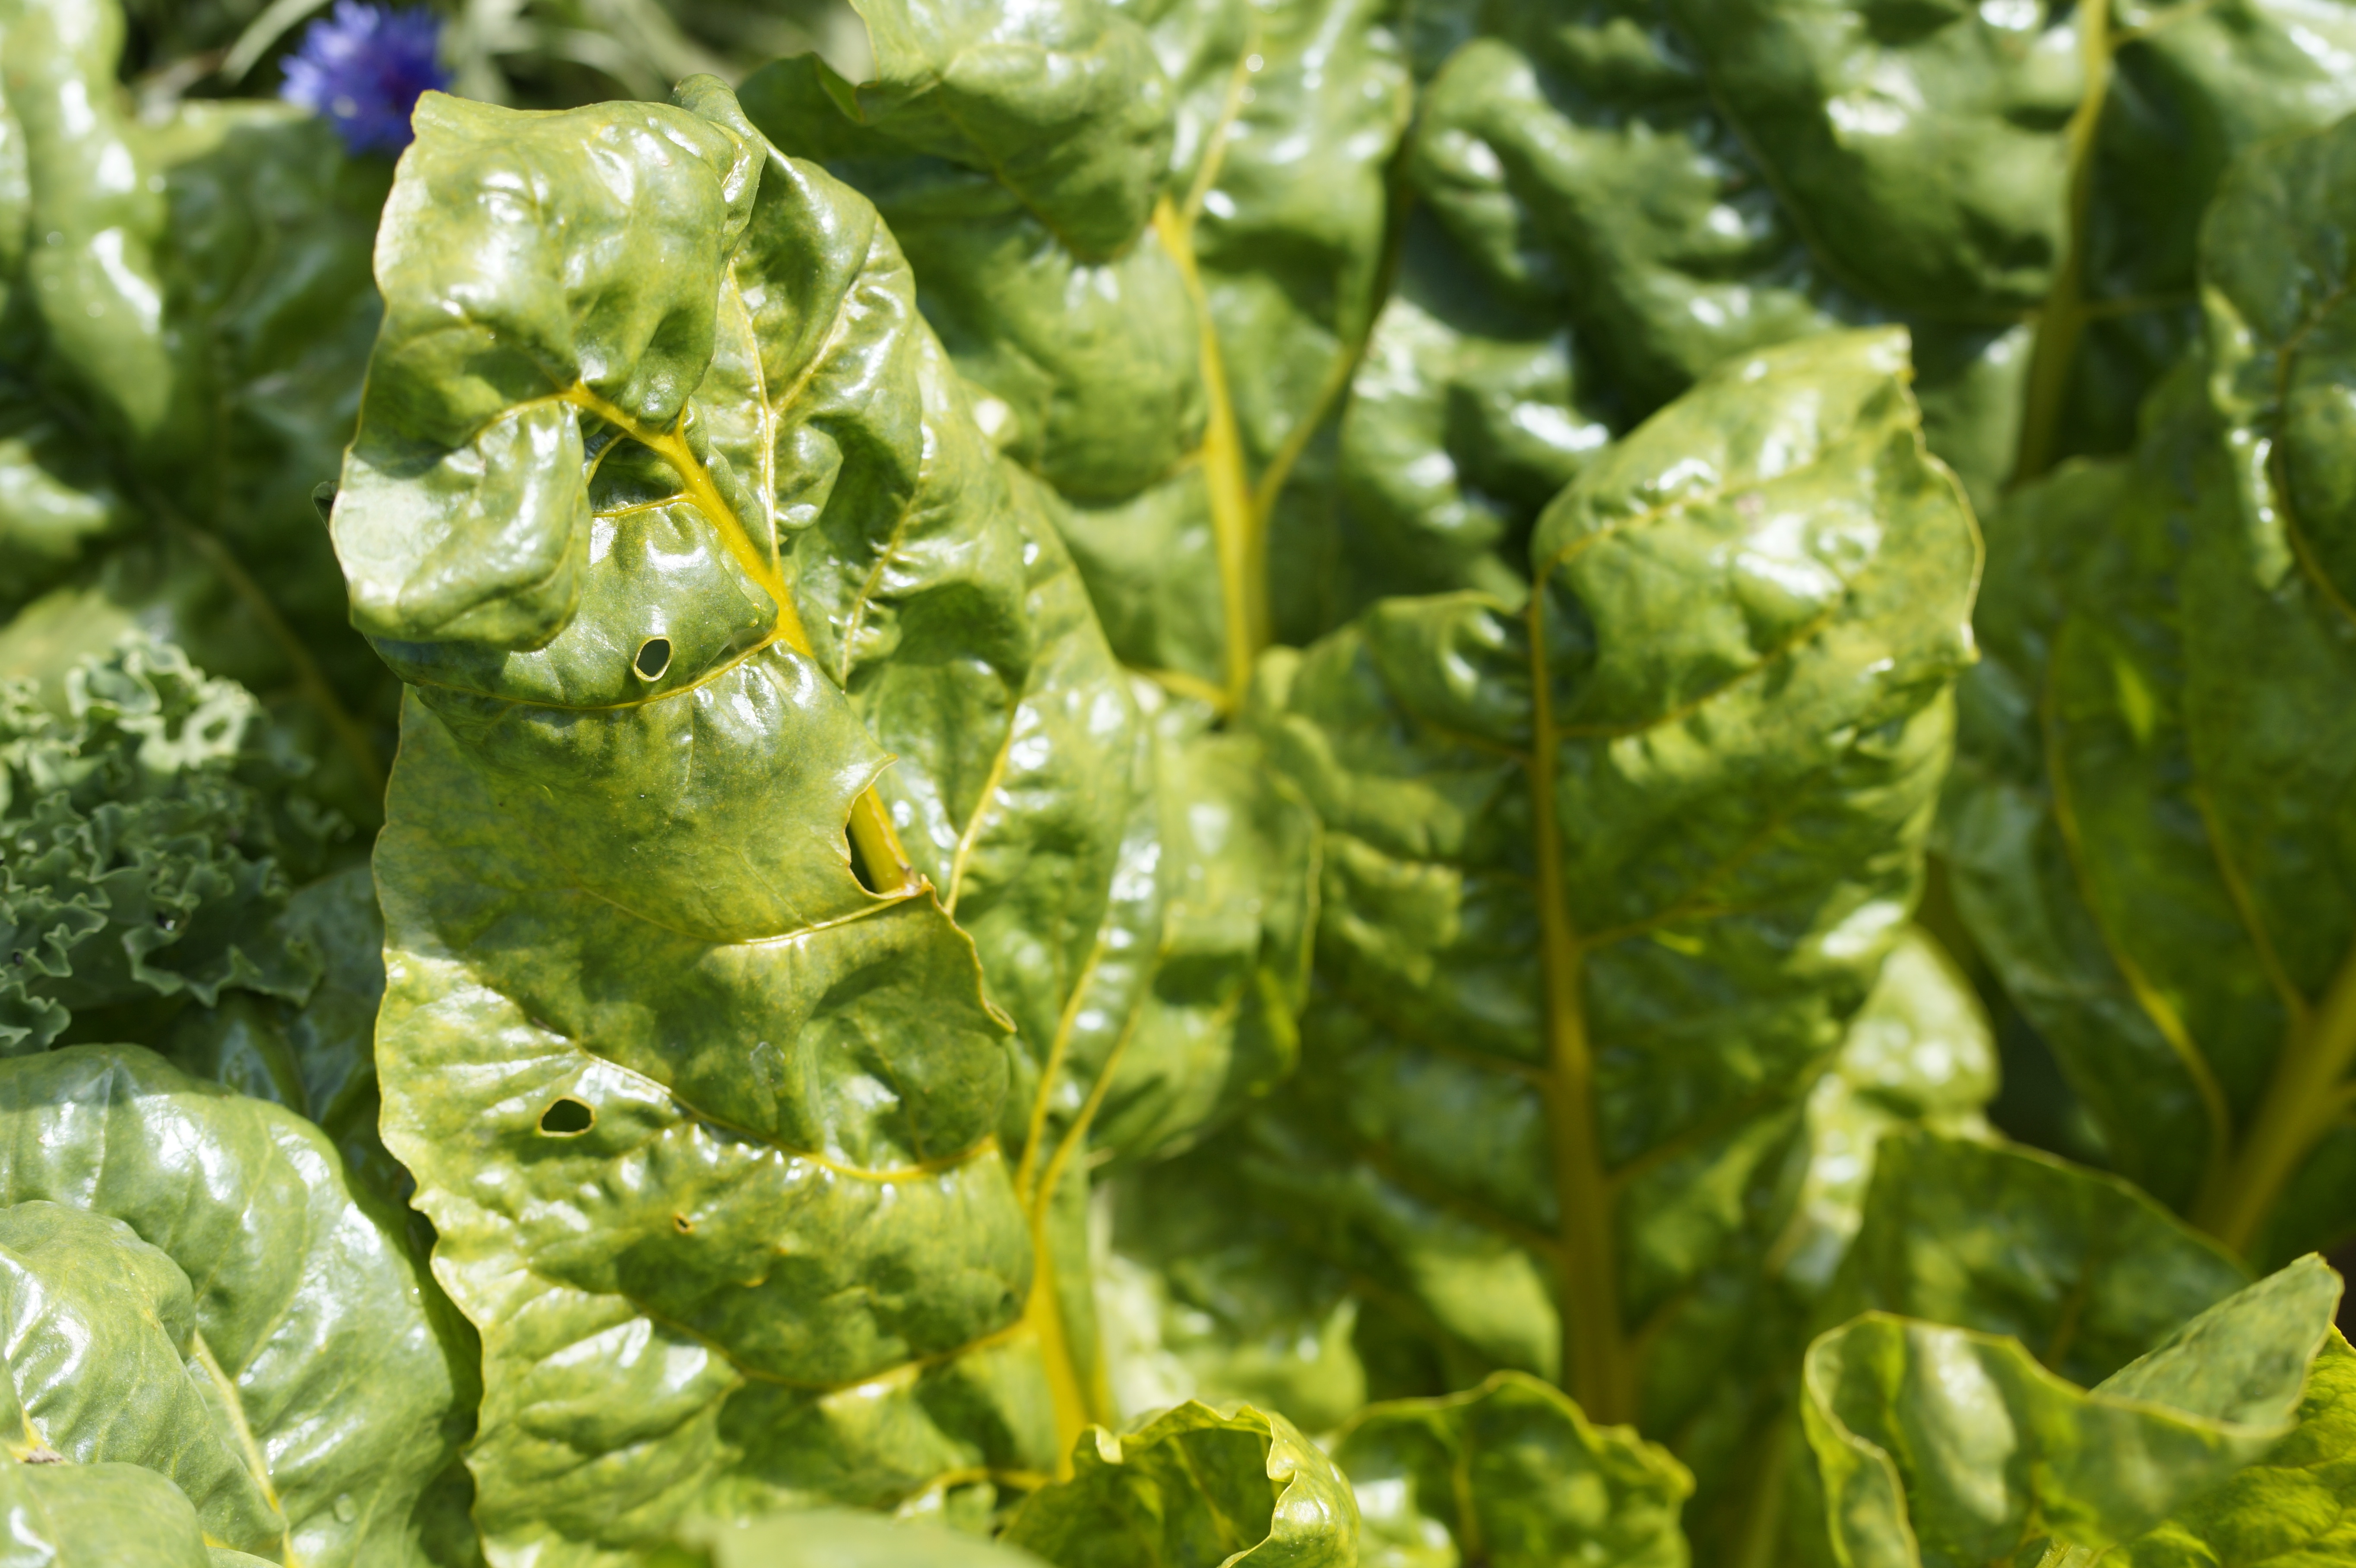
plant, leaf, flower, food, green, produce, vegetable, garden, healthy, flora, vegetables, shiny, vitamins, collard greens, nutritious, chard, annual plant, leaf vegetable, rapini, malabar spinach